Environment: real
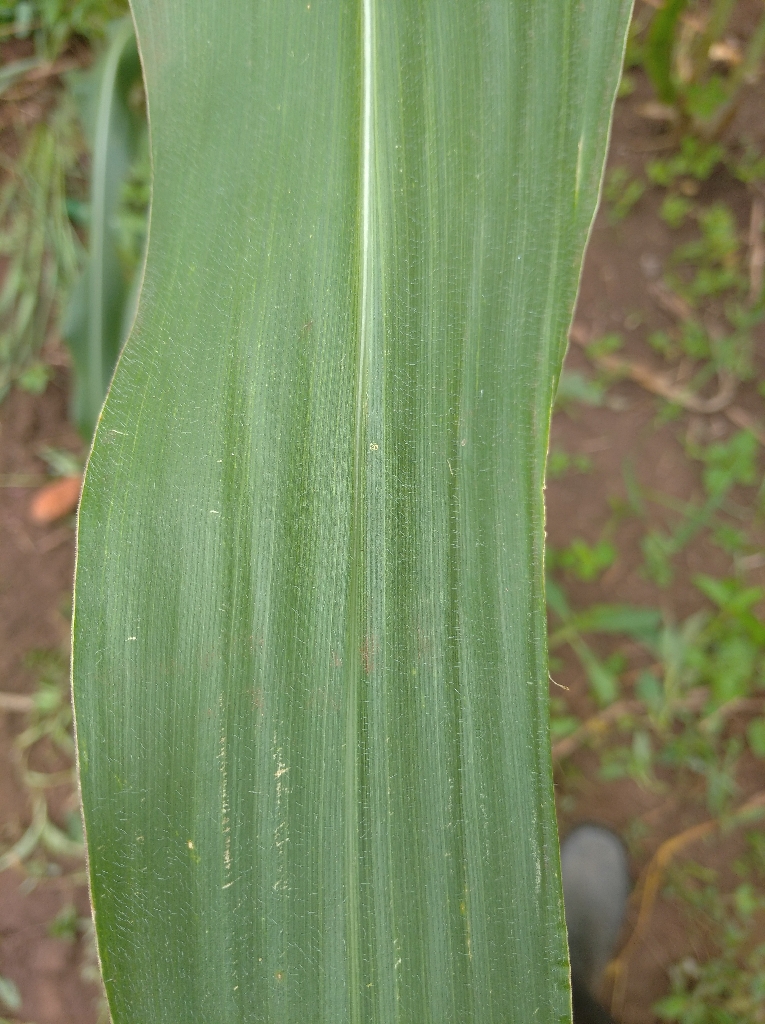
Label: healthy